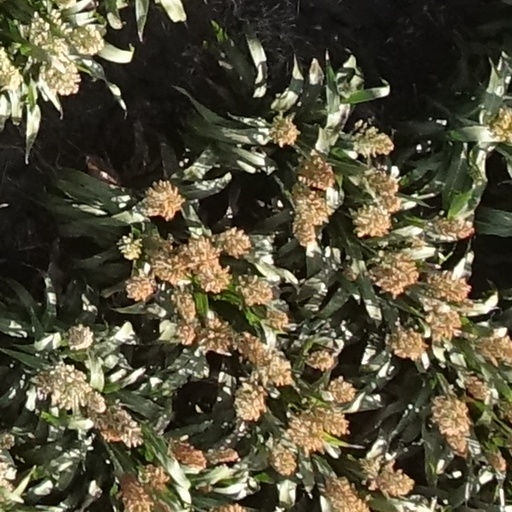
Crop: sorghum